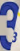
Number: 3